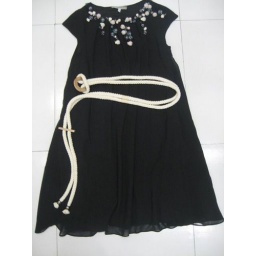
See by Chloe black rope dress